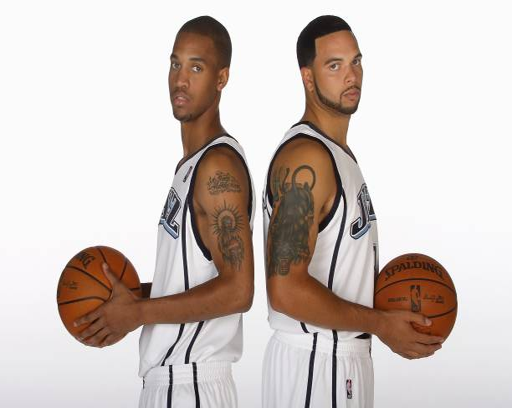
basketball player and basketball point guard pose for a portrait during media day .